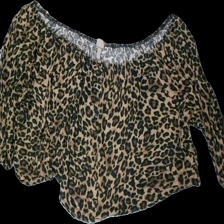
View: front
Type: Top
Category: Ladies
Brand: H&M
Colors: Brown, Black
Material: 100% viscose
Pattern: Animal print
Cut: Regular
Season: All
Damage: hål
Damage location: top center
Damage 2 location: middle center
Damage 3 location: middle left
Price range: <50
Recommended usage: Export
Description: leopardmönstrad top, urtvättad
Comment: urtvättad